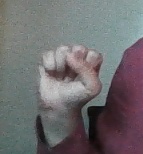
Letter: saad